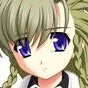
Portrait style: Anime Portrait